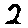
Label: 2